The Joshua Tree Tours 2017 and 2019

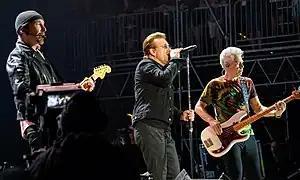
The tour's itinerary included a performance at the Bonnaroo Music Festival in June 2017.

The tour was announced on 9 January 2017, initially consisting of a North American leg from May to July and a European leg from July to August. It was the first time the group toured in promotion of an album from their back catalogue, rather than a new release. Kyle McGovern of "Pitchfork" interpreted the tour announcement to be an admission by U2 that they were entering the "nostalgia act" phase of their career. He said, "this tour announcement feels like it's coming from a U2 that's ready to put their work behind glass, as so many of their peers did far earlier... And there's no shame in that..." Pre-sale tickets were first offered to U2.com subscribers starting on 11 January before going on sale to the general public on 16 January (for European shows) and 17 January (for North American shows). Approximately 1.1 million tickets were sold in the first 24 hours of being on sale. After tickets for the tour sold out quickly, second shows were added in London, Rome, Paris, Amsterdam, East Rutherford, Pasadena, and Chicago. As part of the tour's itinerary, U2 headlined the Bonnaroo Music Festival in Manchester, Tennessee, in June.